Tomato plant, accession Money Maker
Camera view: horizontal (90 deg, fisheye); turntable rotation: 150 degrees
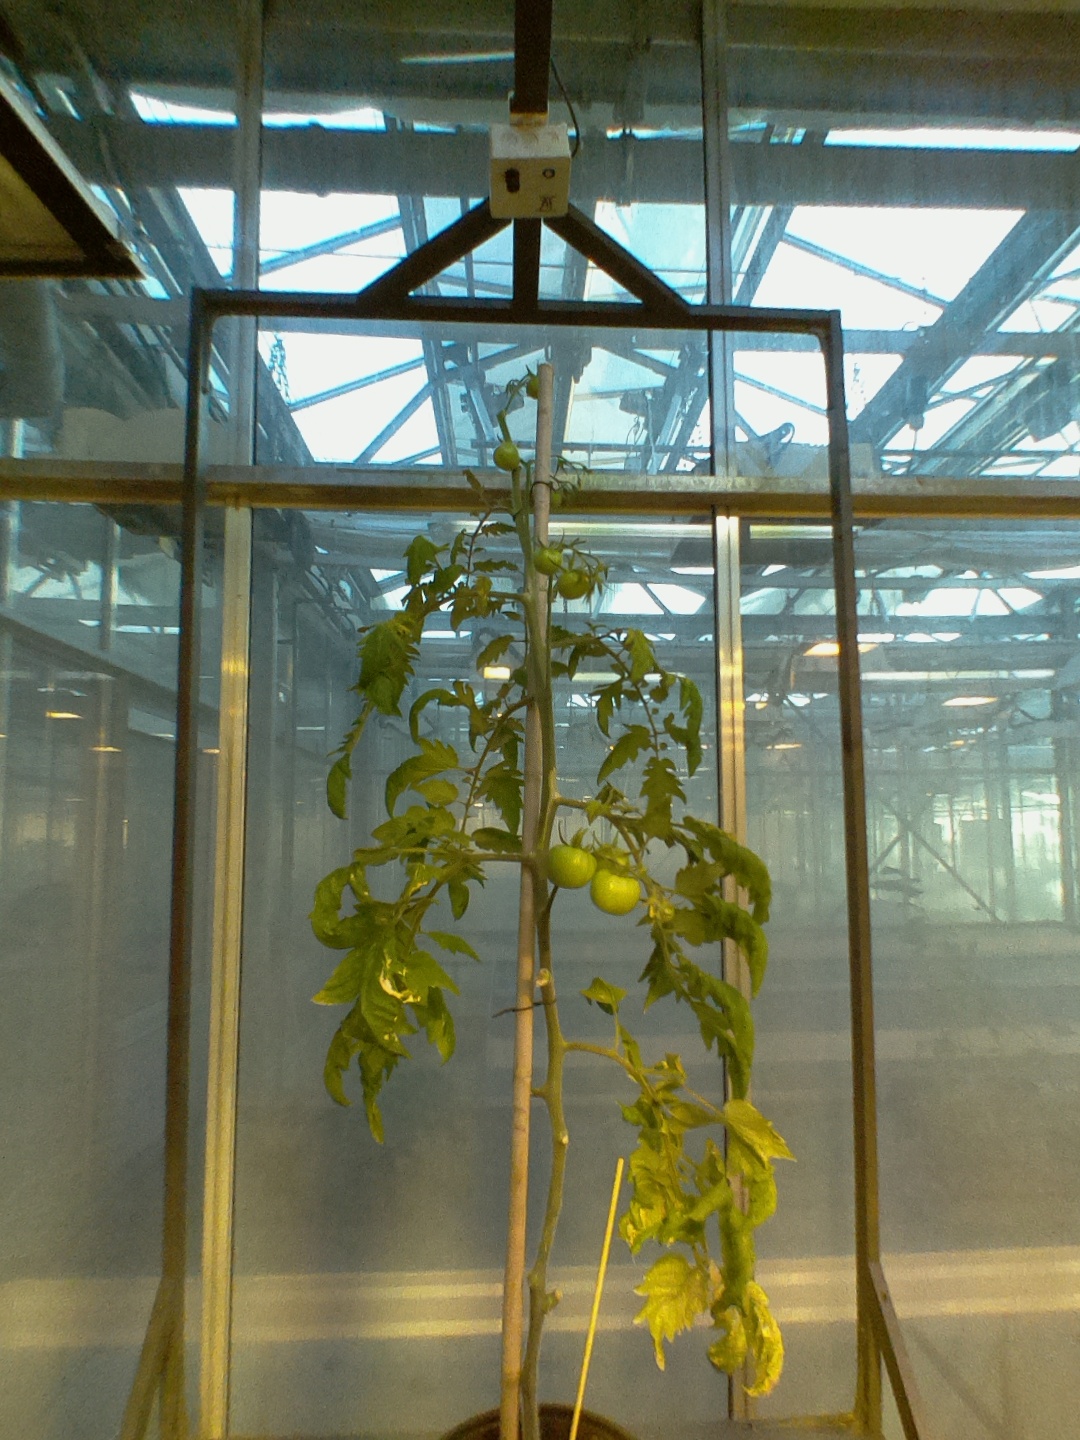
BBCH growth stage 79: 90% -100% of final fruit size